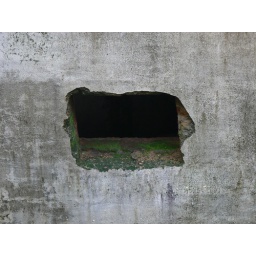
This damaged window in the wall of the building opposite my hotel room window caught my eye.